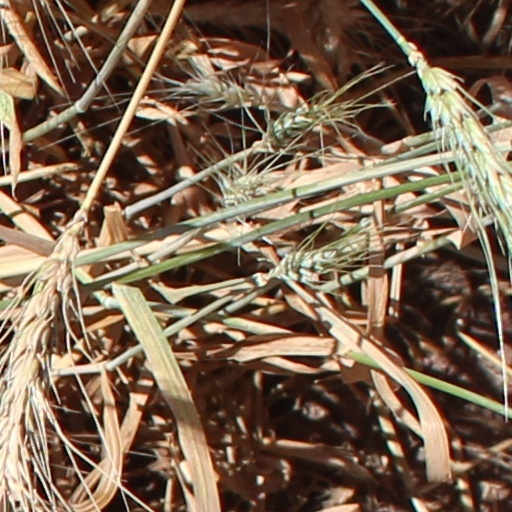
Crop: wheat